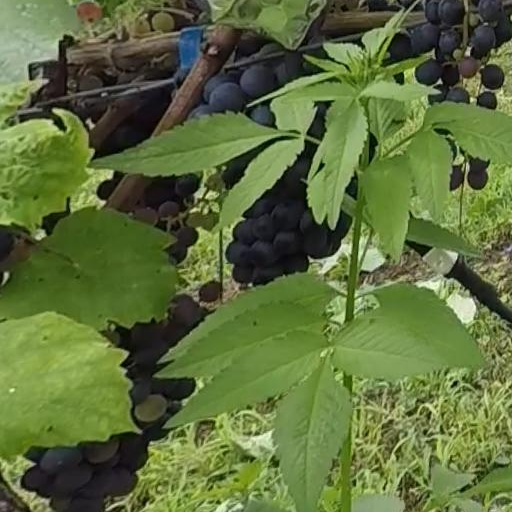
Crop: grape